Savings and loan crisis

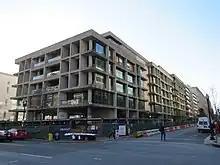
This building at 1700 G St NW in Washington, DC, now occupied by the Consumer Financial Protection Bureau, housed the Federal Home Loan Bank Board from the 1970s onward. It was built in 1976.

The savings and loan crisis of the 1980s and 1990s (commonly dubbed the S&L crisis) was the failure of approximately a third of the savings and loan associations (S&Ls or thrifts) in the United States between 1986 and 1995. These thrifts were banks that historically specialized in fixed-rate mortgage lending. The Federal Savings and Loan Insurance Corporation (FSLIC) closed or otherwise resolved 296 thrifts from 1986 to 1989, whereupon the newly established Resolution Trust Corporation (RTC) took up these responsibilities. The two agencies closed 1,043 banks that held $519 billion in assets. The total cost of taxpayers by the end of 1999 was $123.8 billion with an additional $29.1 billion of losses imposed onto the thrift industry.